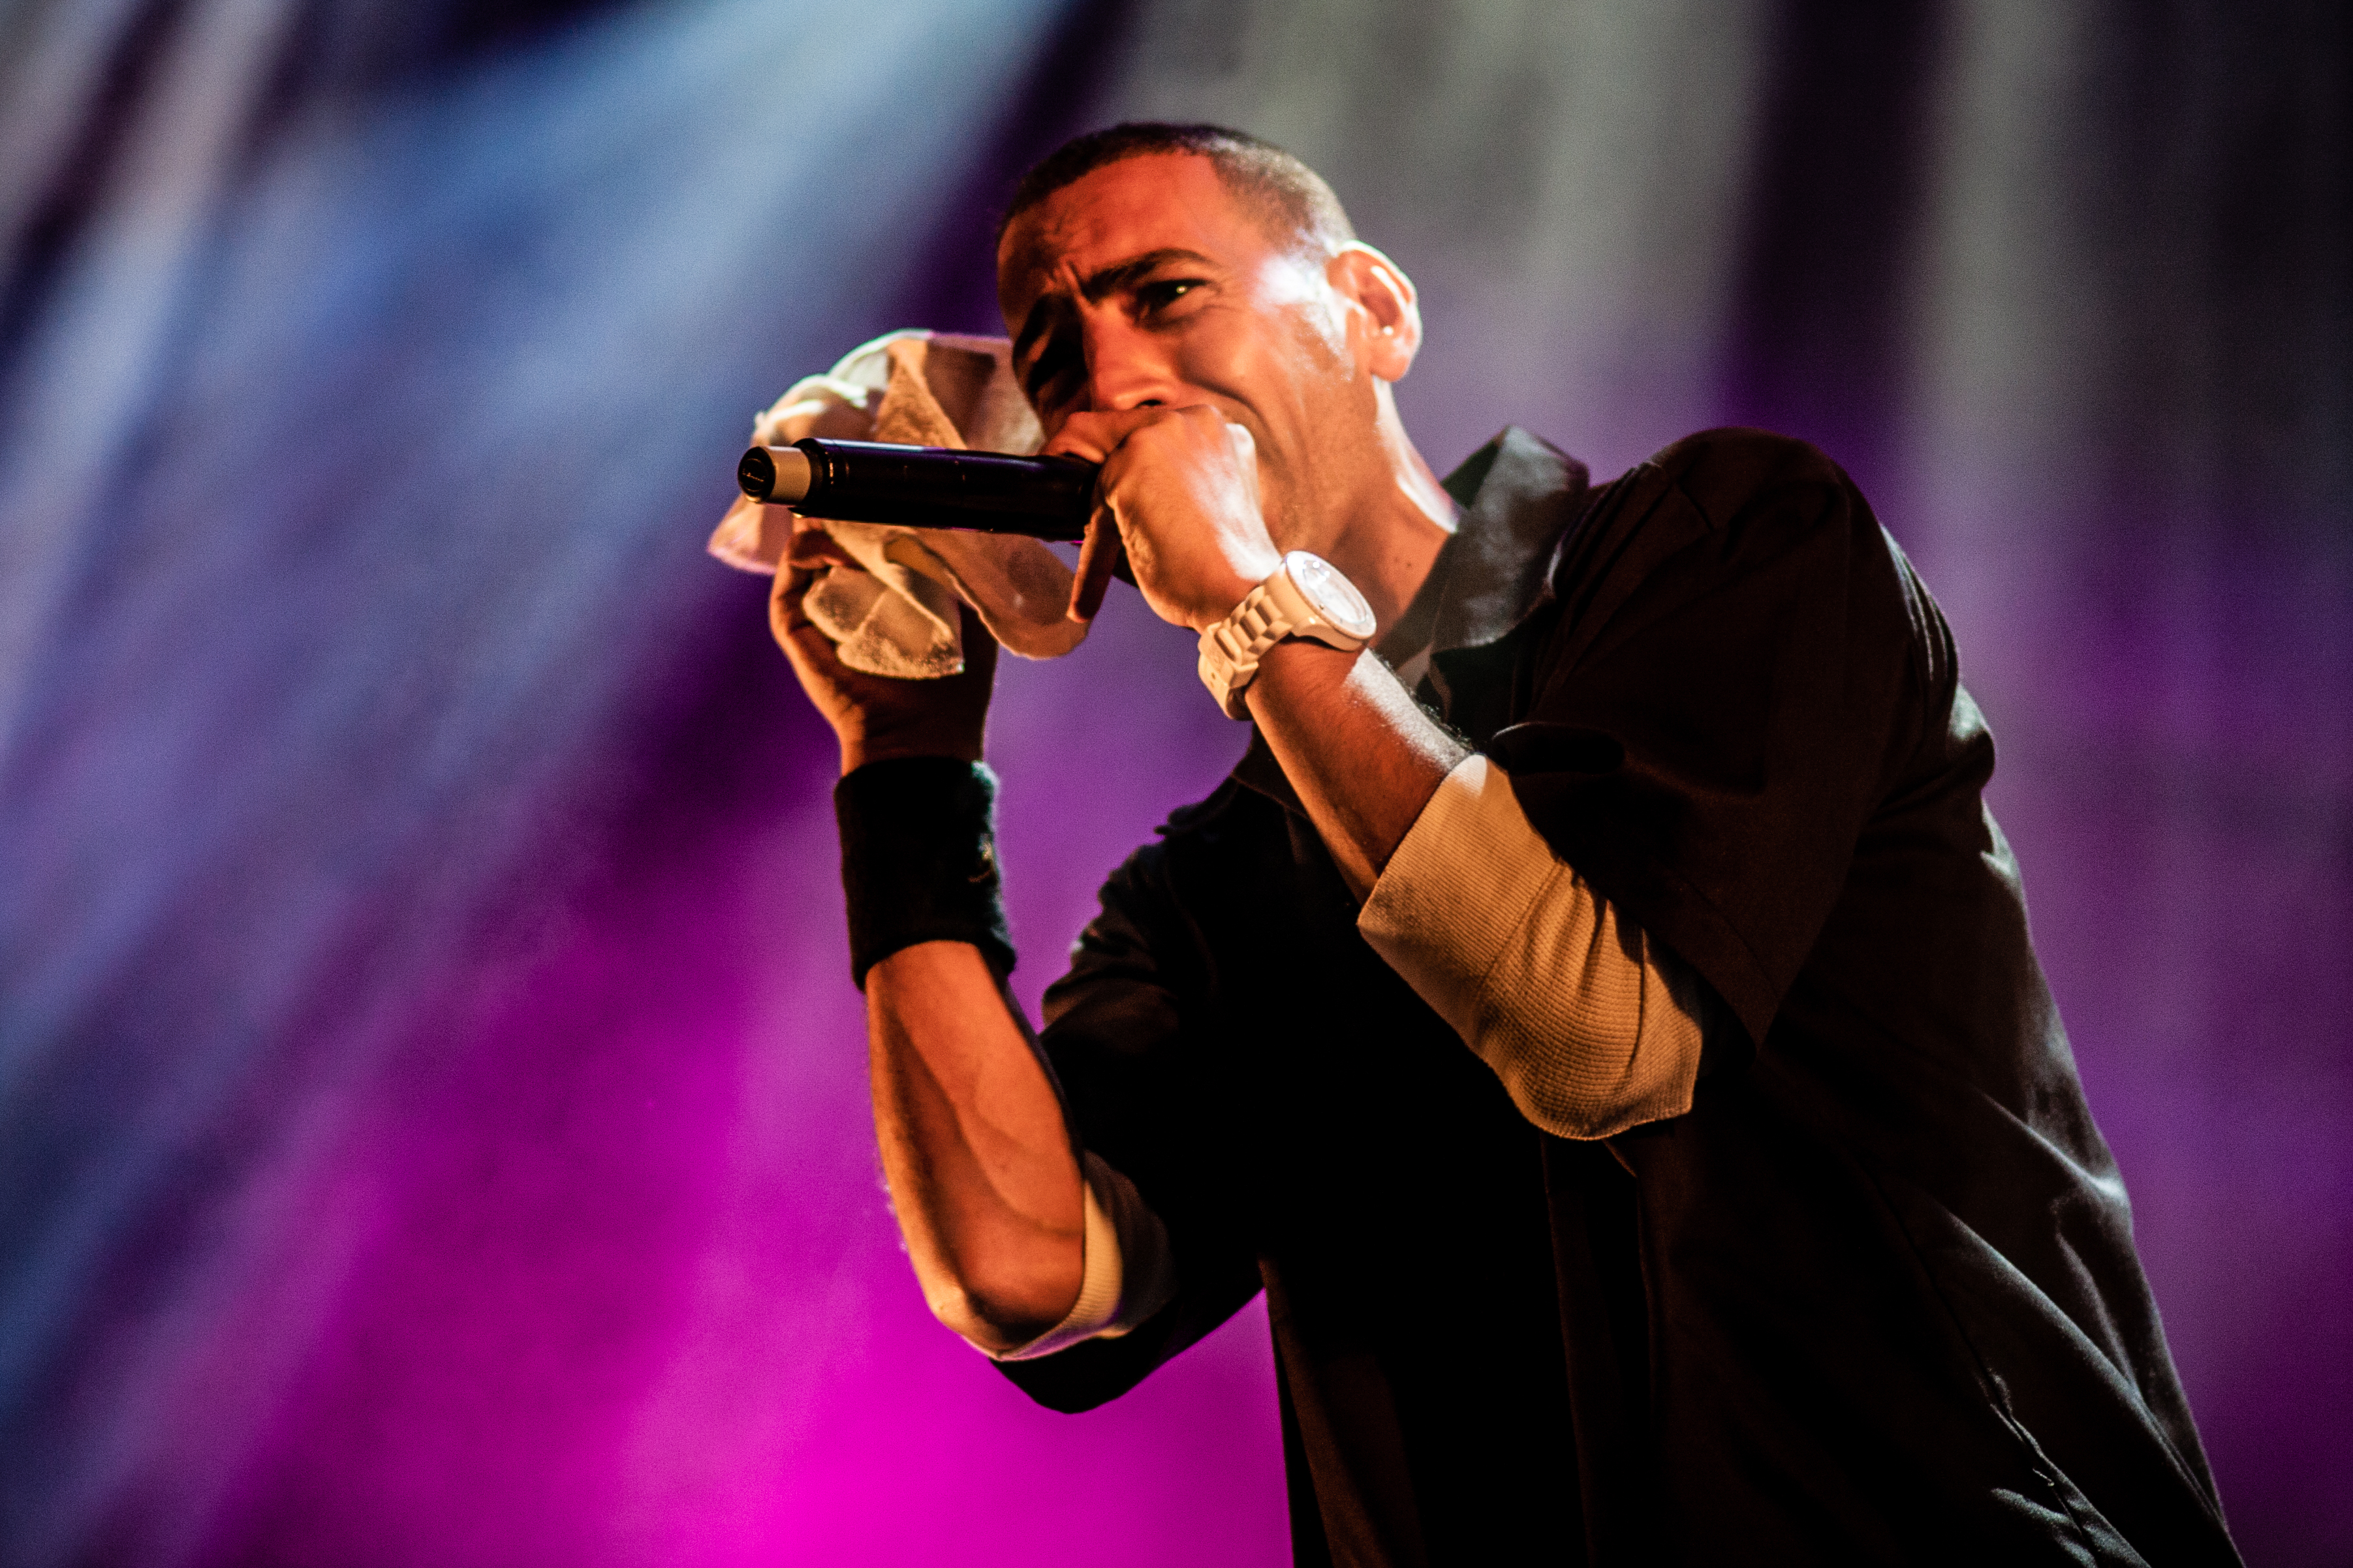
music, concert, singer, live, musician, stage, brussels, place, bruxelles, fete, palais, musique, fetedelamusique, deputamadre, performance, singing, guitarist, entertainment, performing arts, singer songwriter, musical theatre